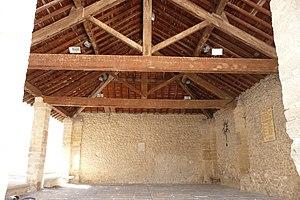
Vue de l'intérieur de la halle couverte du 17ème siècle à Pernes-les-Fontaines.
L’architecture vernaculaire est un type d'architecture communément répandu dans un pays, un territoire ou une aire donnés à une époque donnée.
Pernes-les-Fontaines est une commune française située dans le département du Vaucluse, en région Provence-Alpes-Côte d'Azur.